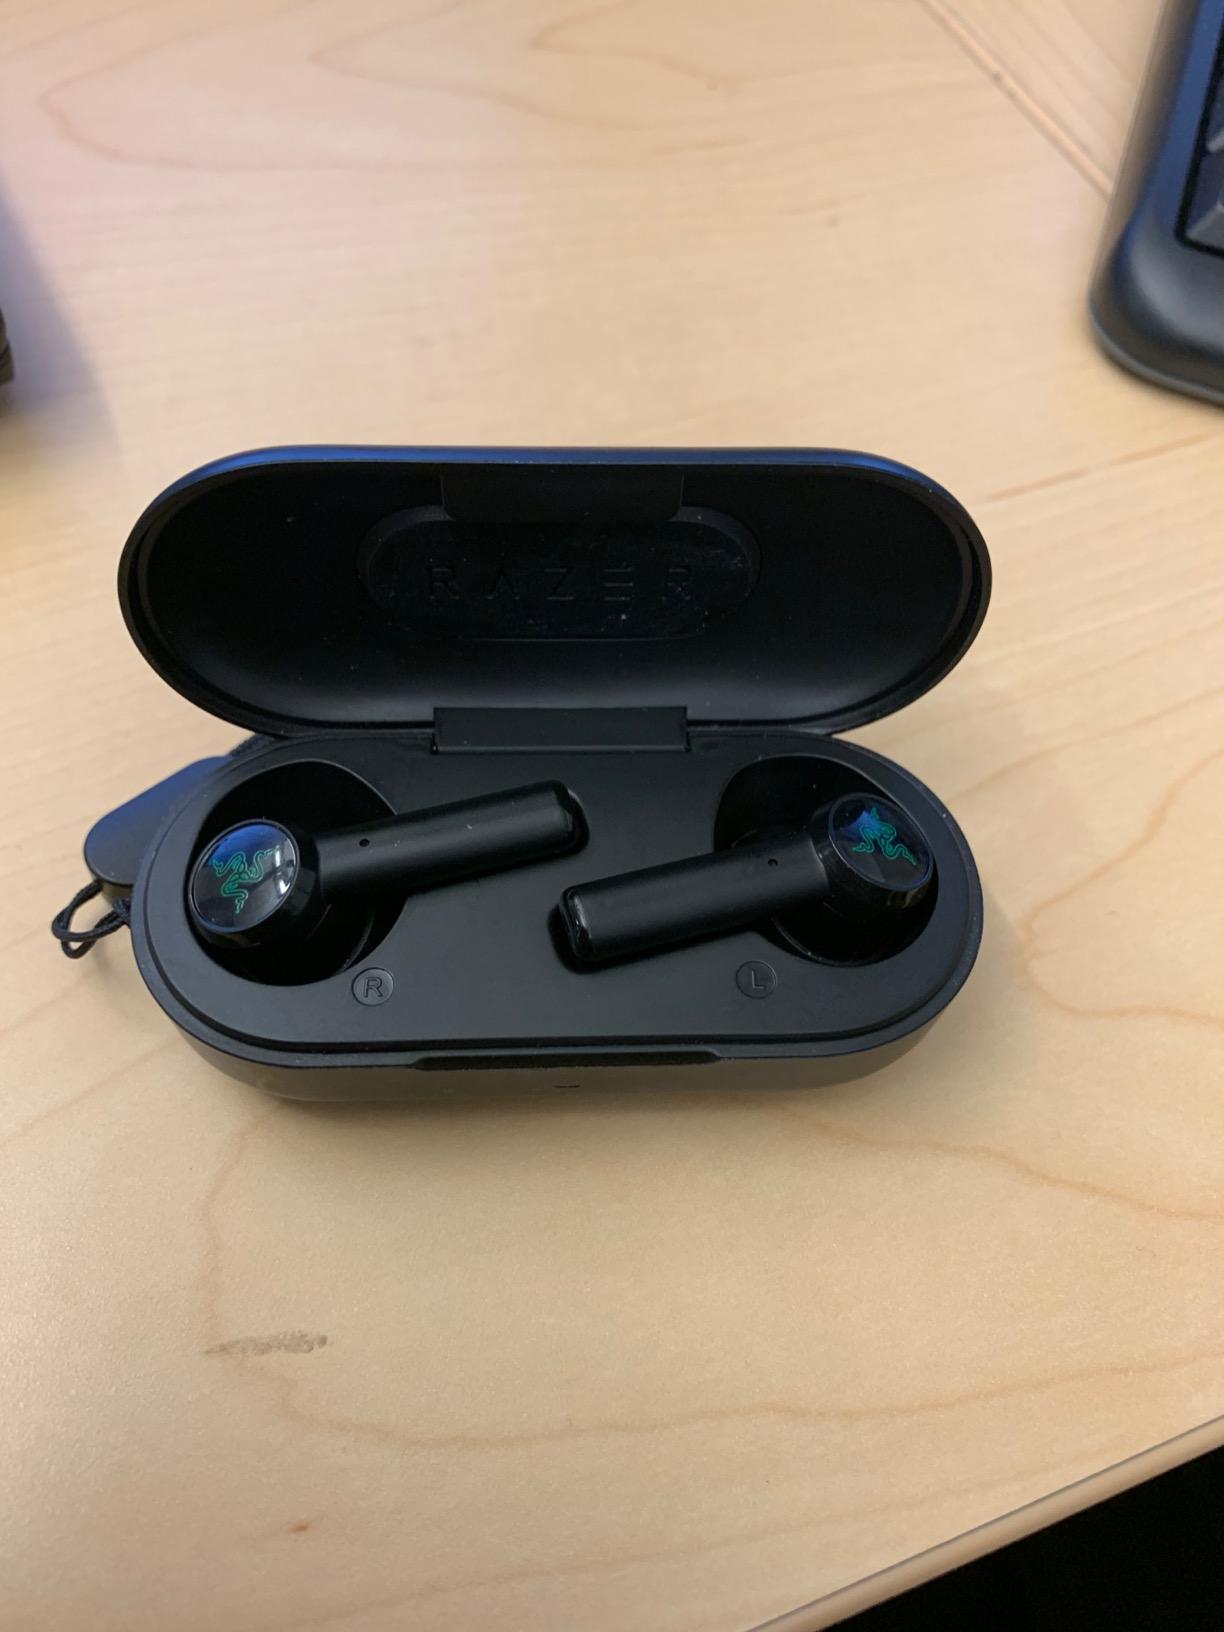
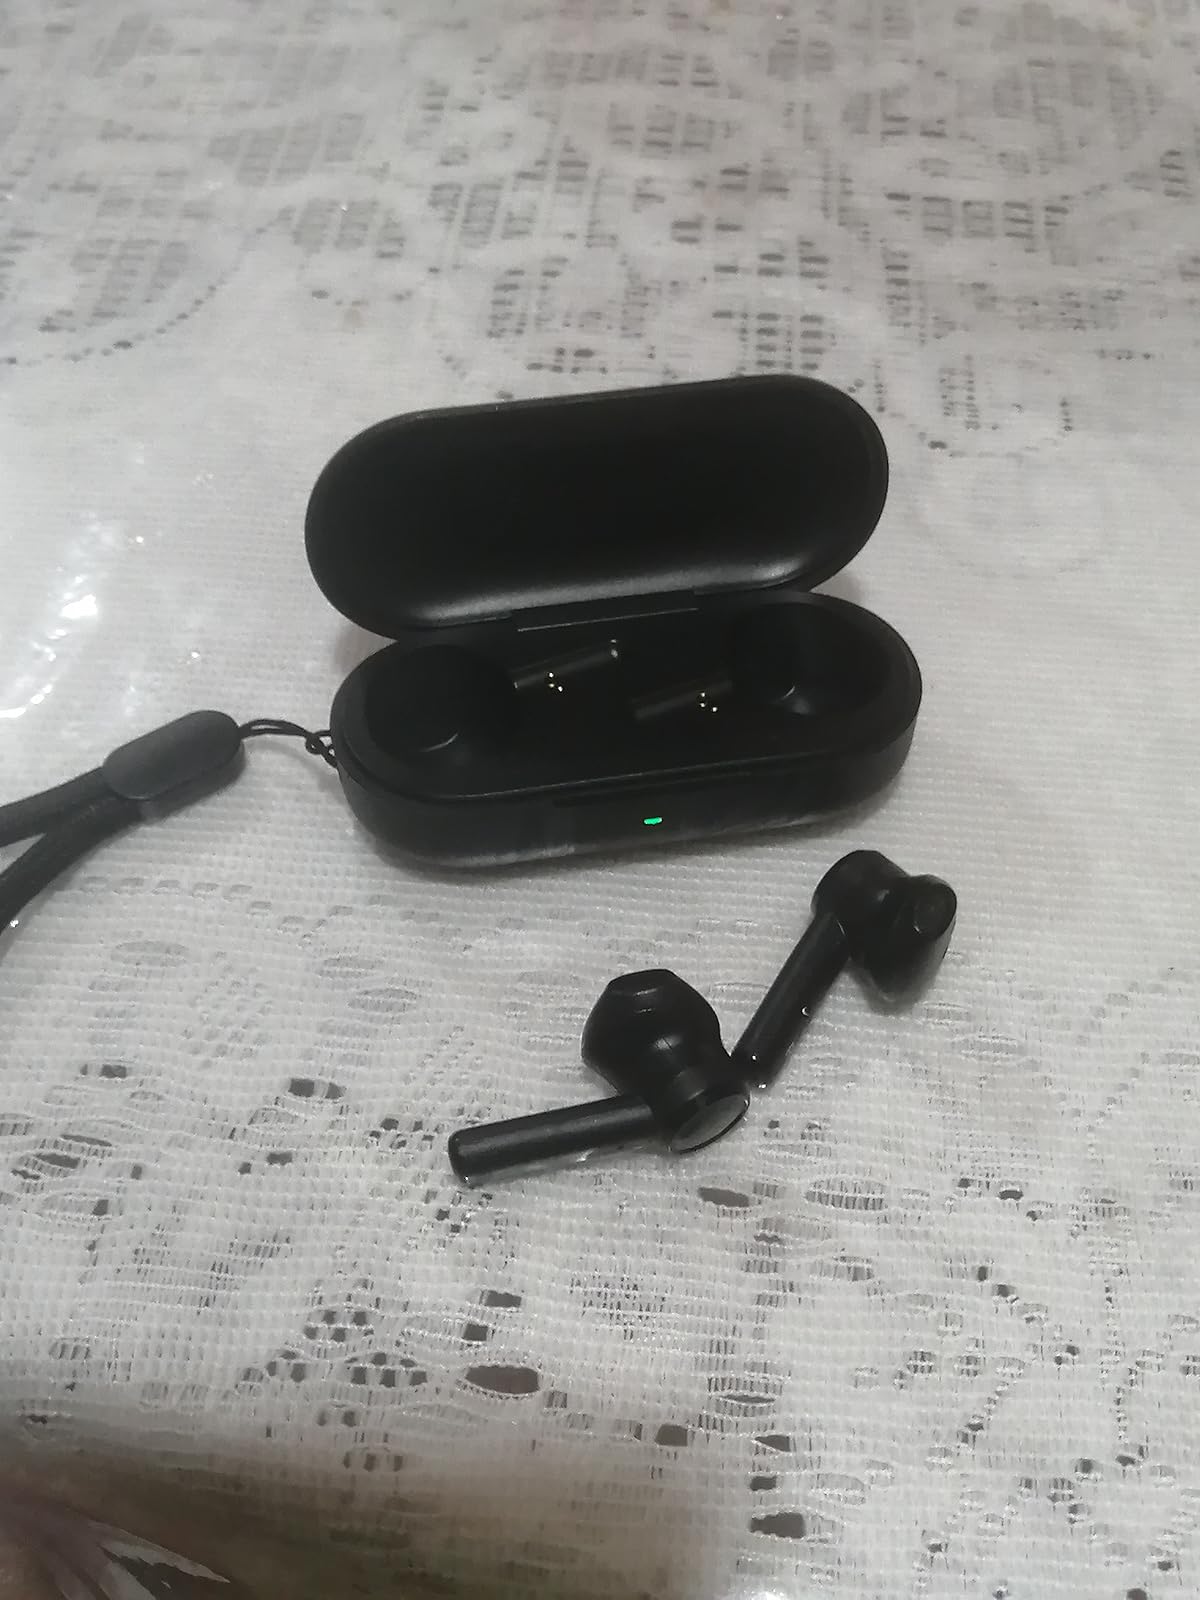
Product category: earbuds
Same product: yes